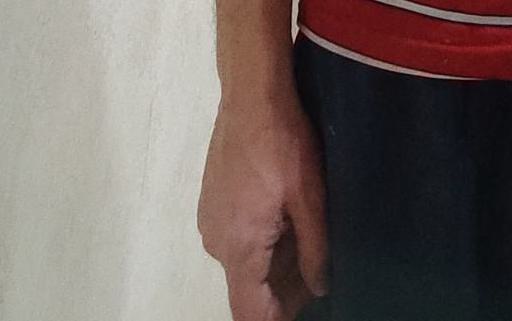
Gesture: no_gesture